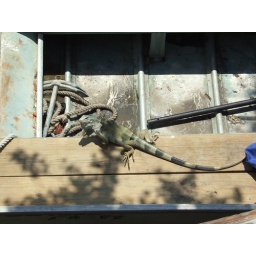
Lizard chased by dog into boat